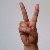
The image shows a hand gesture representing the letter 'V' in Indian Sign Language.